Frau Faust

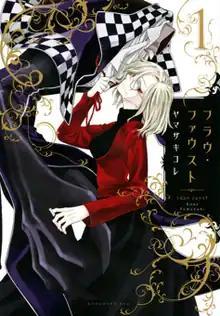
First volume cover

is a Japanese manga series written and illustrated by Kore Yamazaki. It was serialized in Kodansha's manga magazine "" from October 2014 to December 2017.